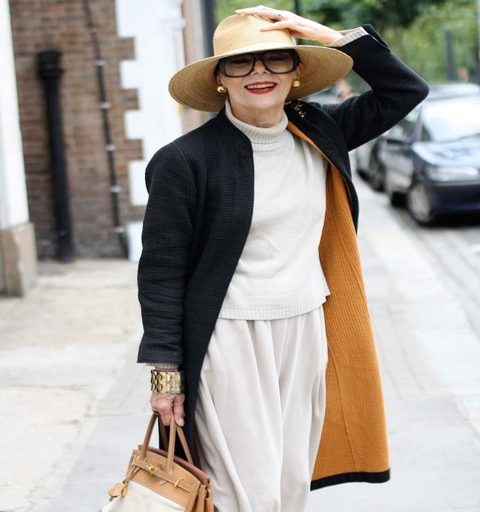
the cover of the book